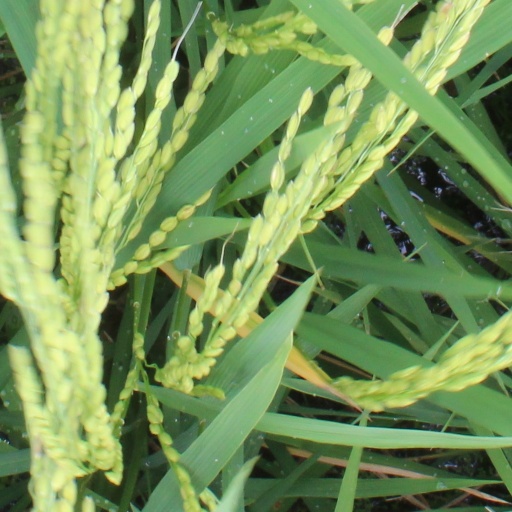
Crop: rice